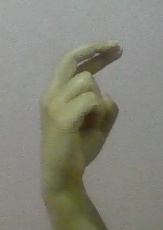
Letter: zay